Rafael Nascimento

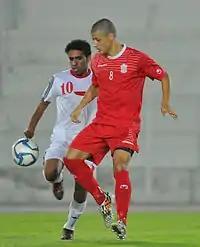
Rafael Nascimento - Muscat Club

In 2010, Nascimento moved to Duque de Caxias, Rio de Janeiro where he signed a one-year contract with Campeonato Carioca club, Duque de Caxias Futebol Clube. He made only one appearance for the club on 3 February 2010 in a 1-1 draw against Volta Redonda Futebol Clube when he came on as a substitute for Vander Sacramento Vieira at the 71st minute of the game.